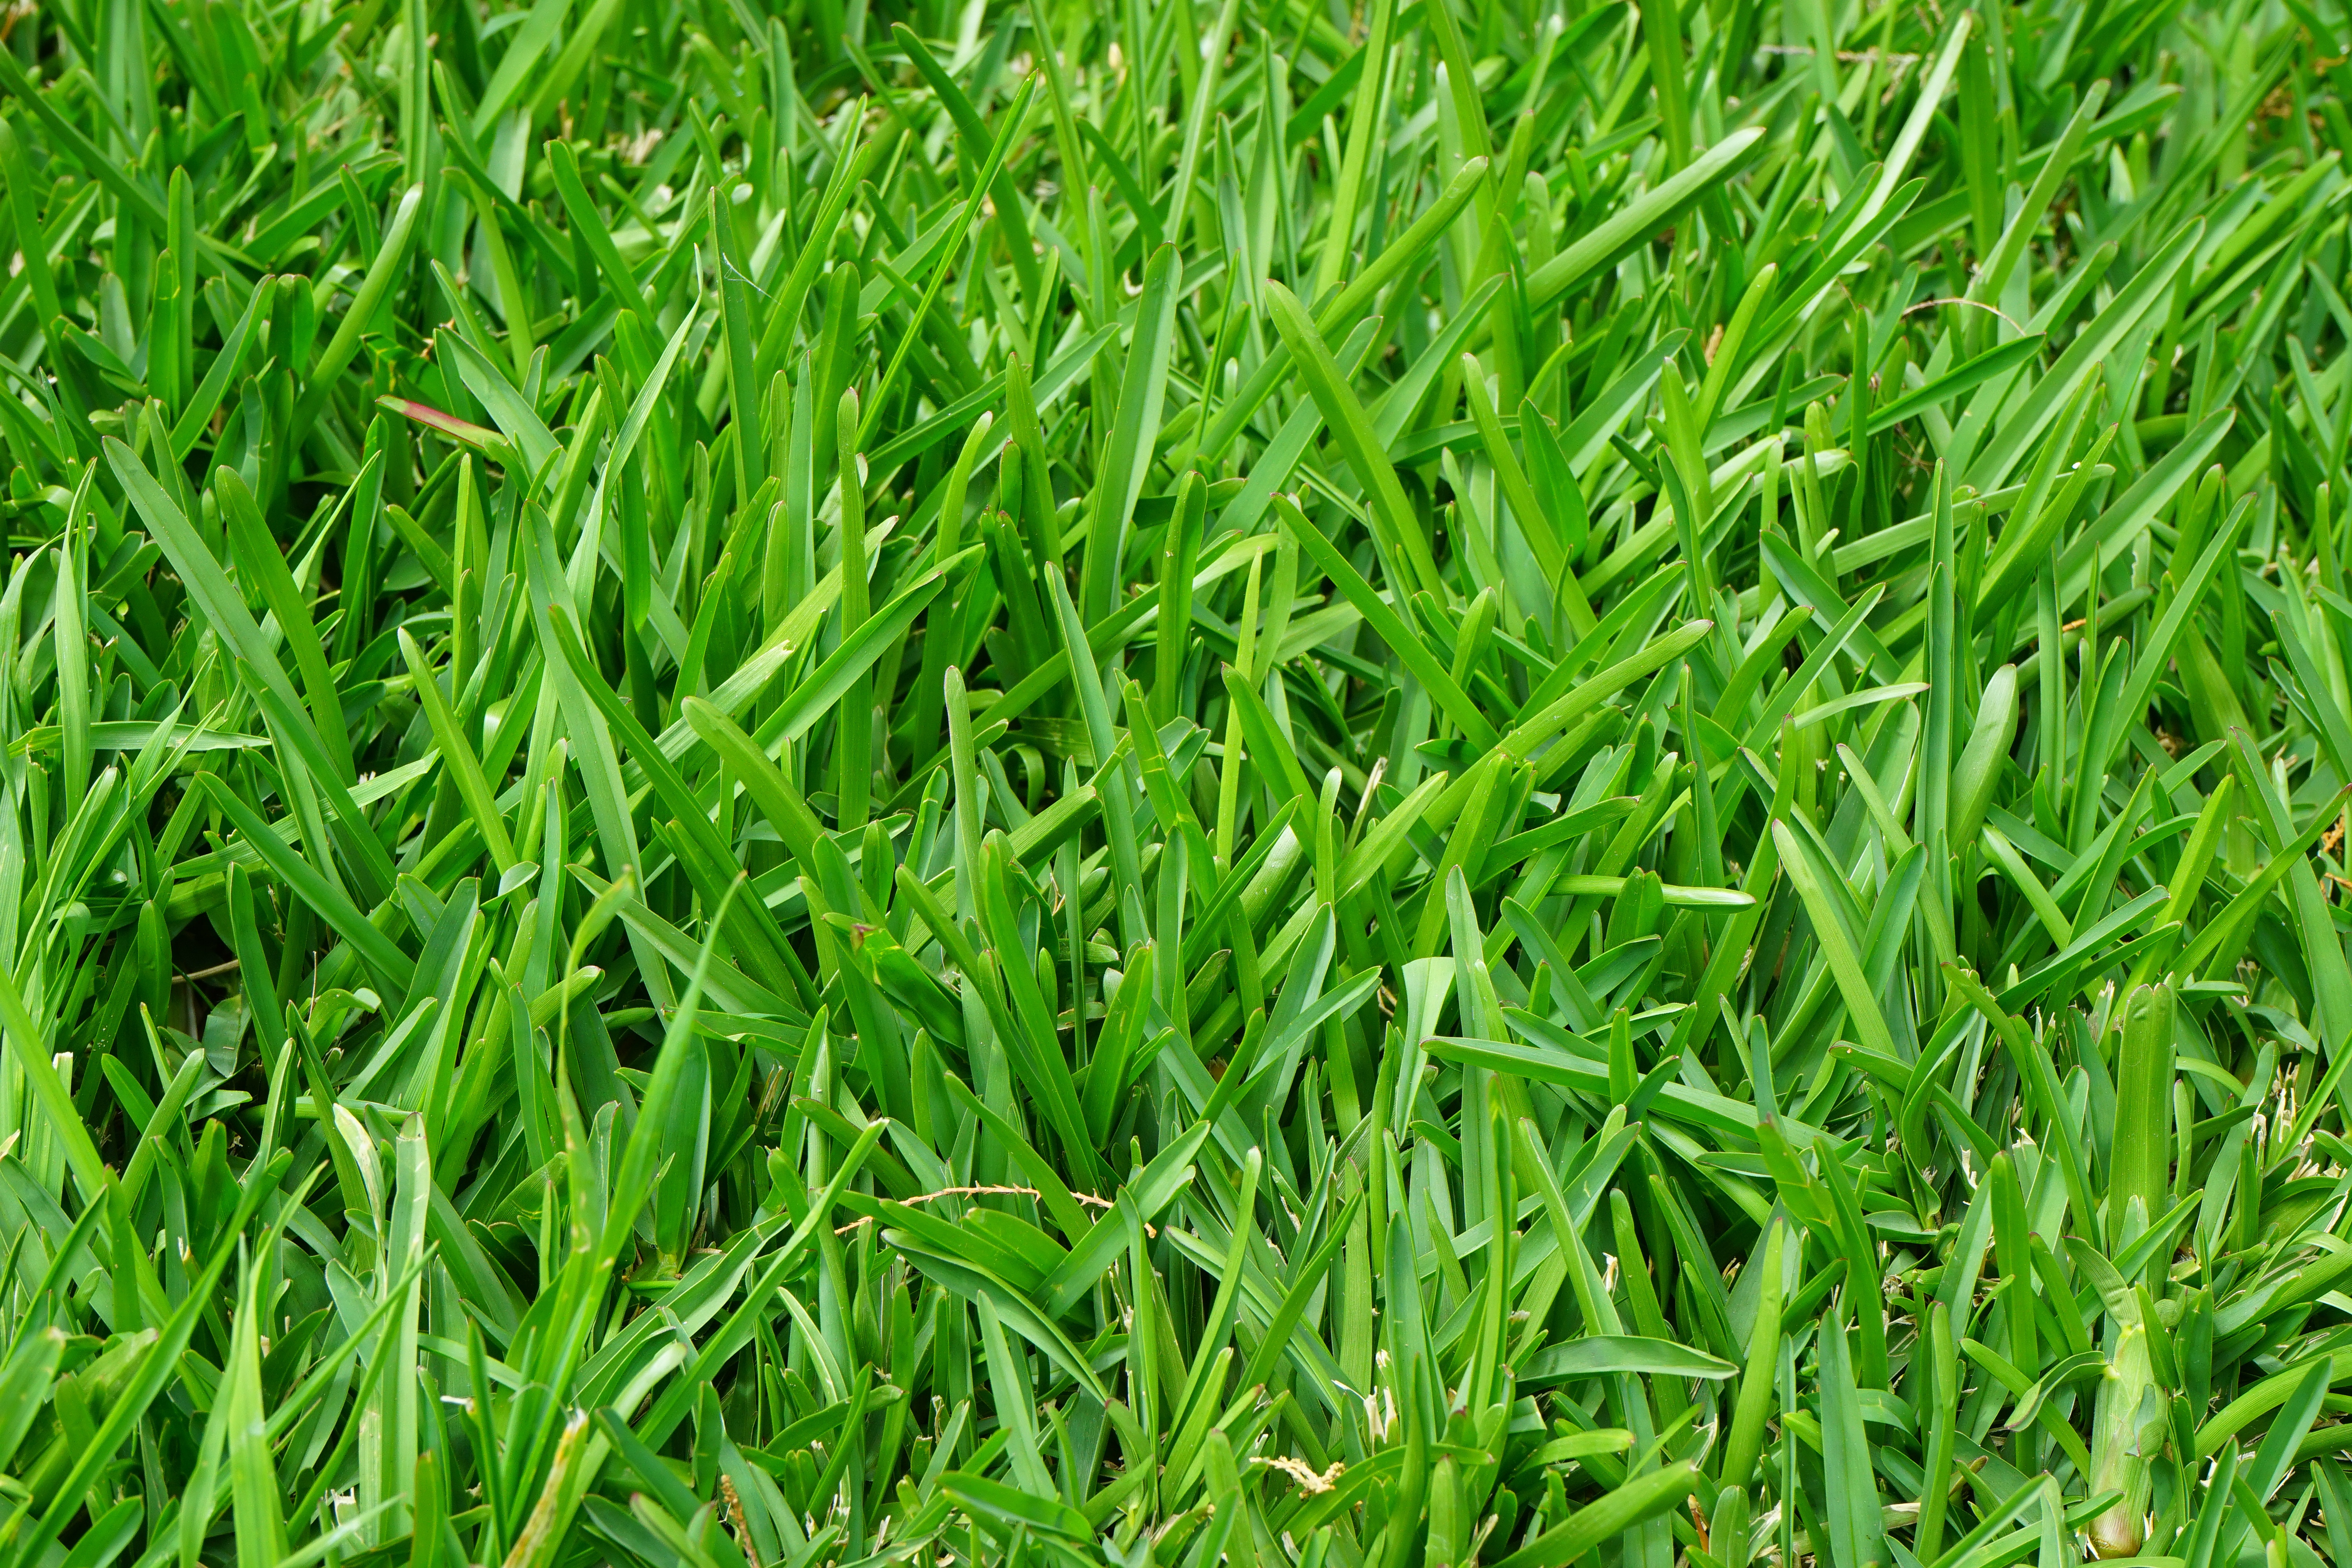
grass, growth, plant, lawn, meadow, green, lush, soil, juicy, healthy, close, festival, full, grassland, mowed, soft, rush, strong, thick, short, frisch, powerful, mow, maintained, fouling, halme, flooring, meadow grass, blades of grass, artificial turf, evenly, lush green, ornamental grass, lawn cut, lawn care, intense green, fertilization, english lawn, lawn maintained, lawn park, grass family, kind of grass, short grass, short turf, short grass lawn, lawn fertilization, grass carpet, healthy growth, strong straws, dense vegetation, dense growth, landscape lawn, playing lawn, sport turf, evenly grew, weed free, grass locations, ryegrass, perennial ryegrass, lolium perenne, grasses mix, red fescue, festuca rubra, short creeping red fescue